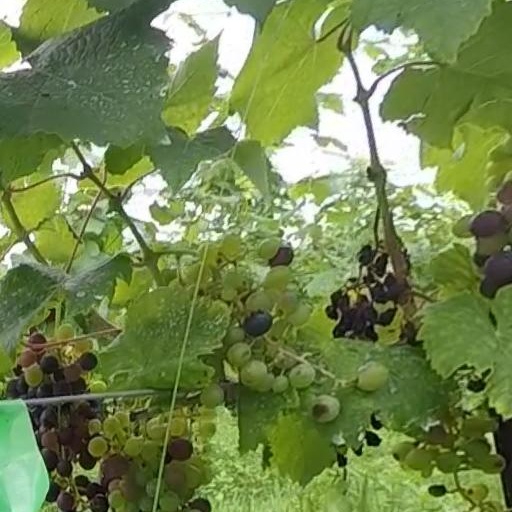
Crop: grape